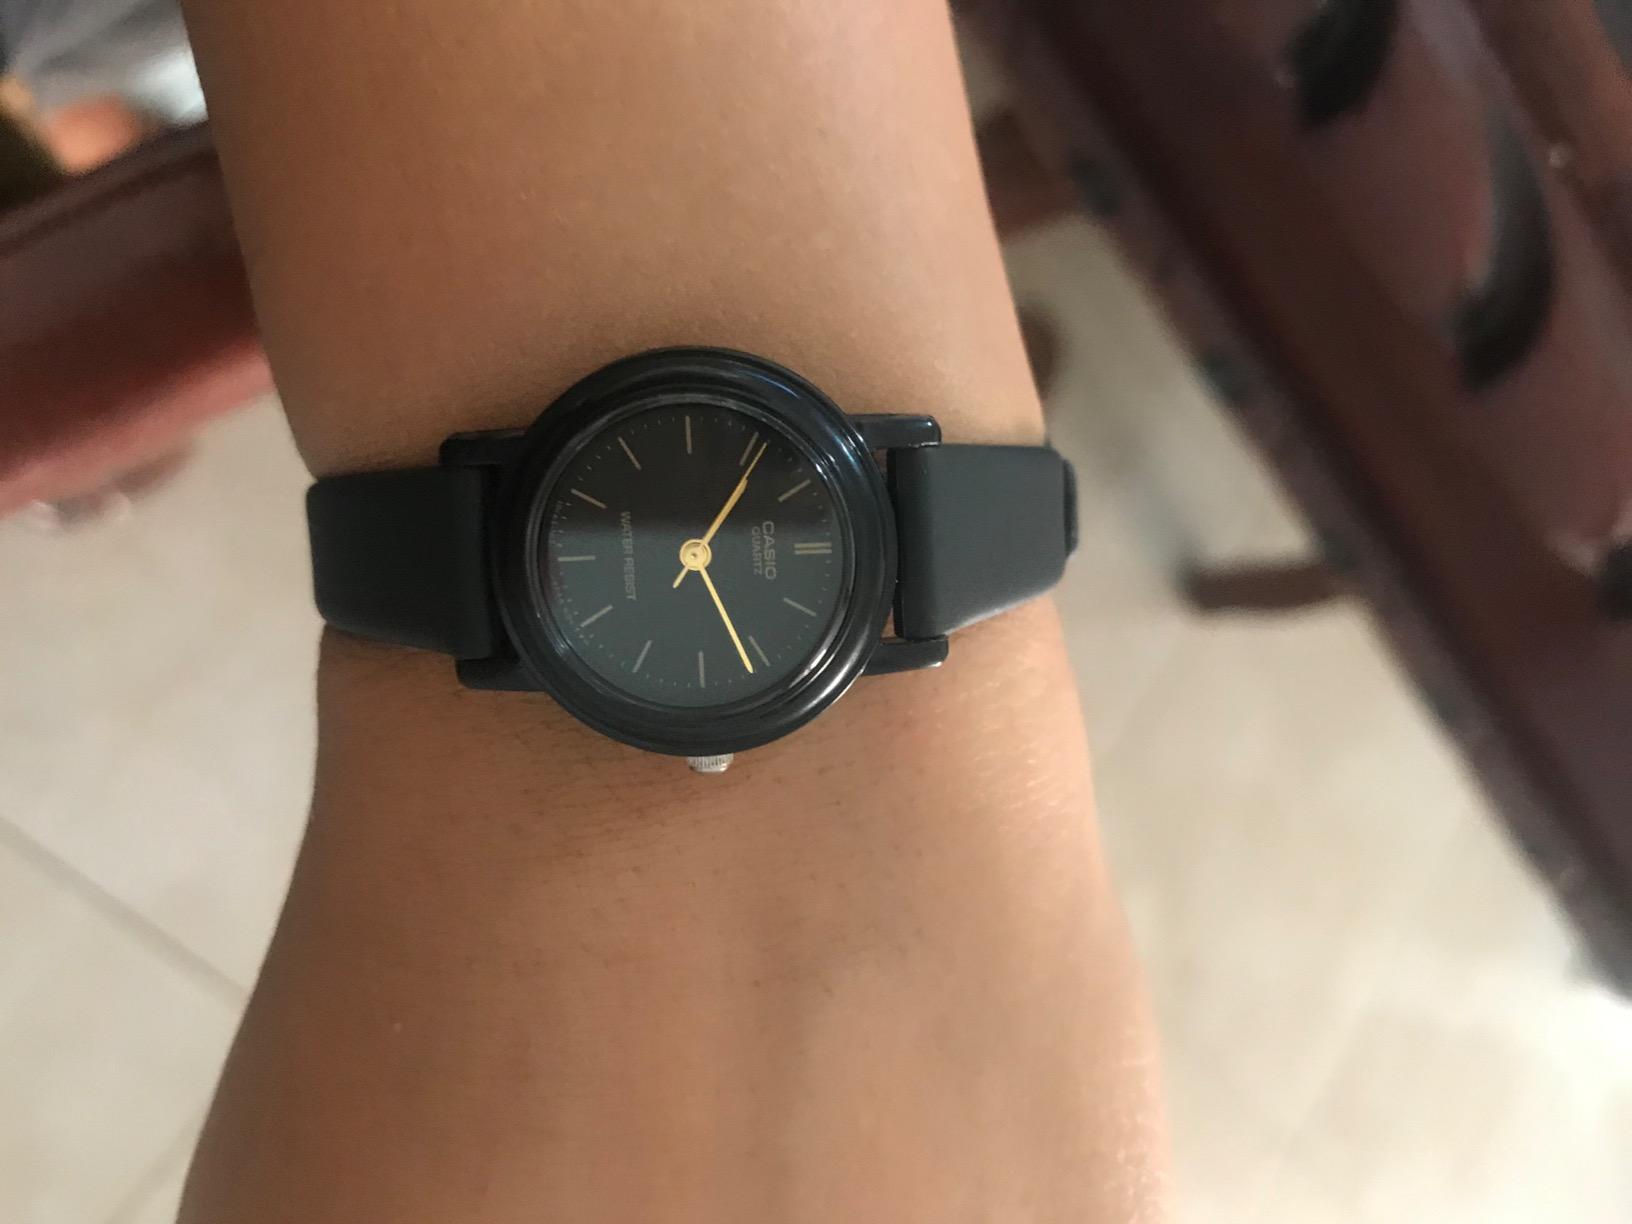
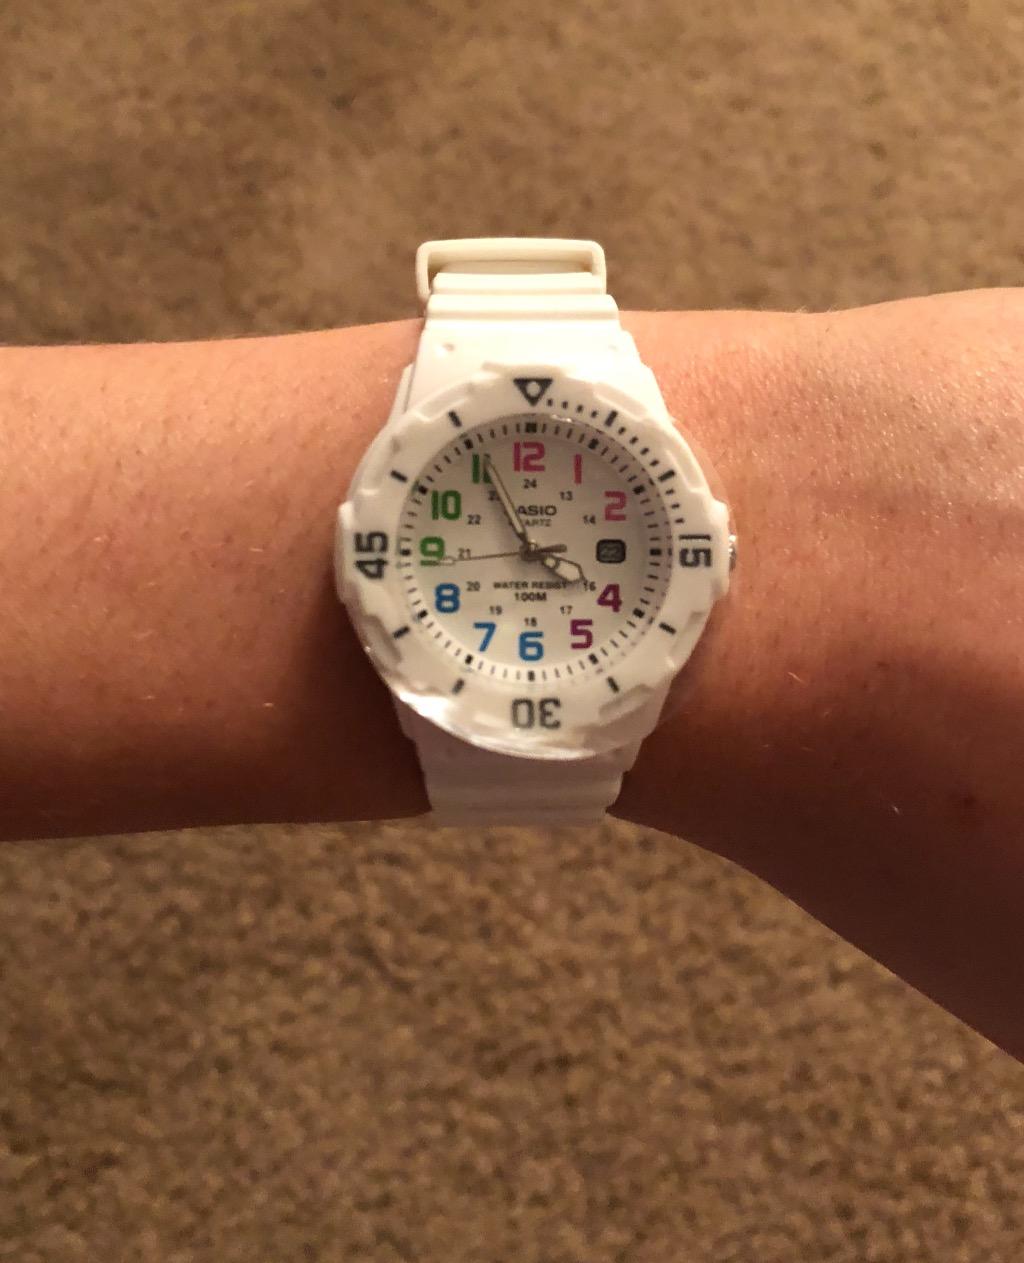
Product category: accessories_watch
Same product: no